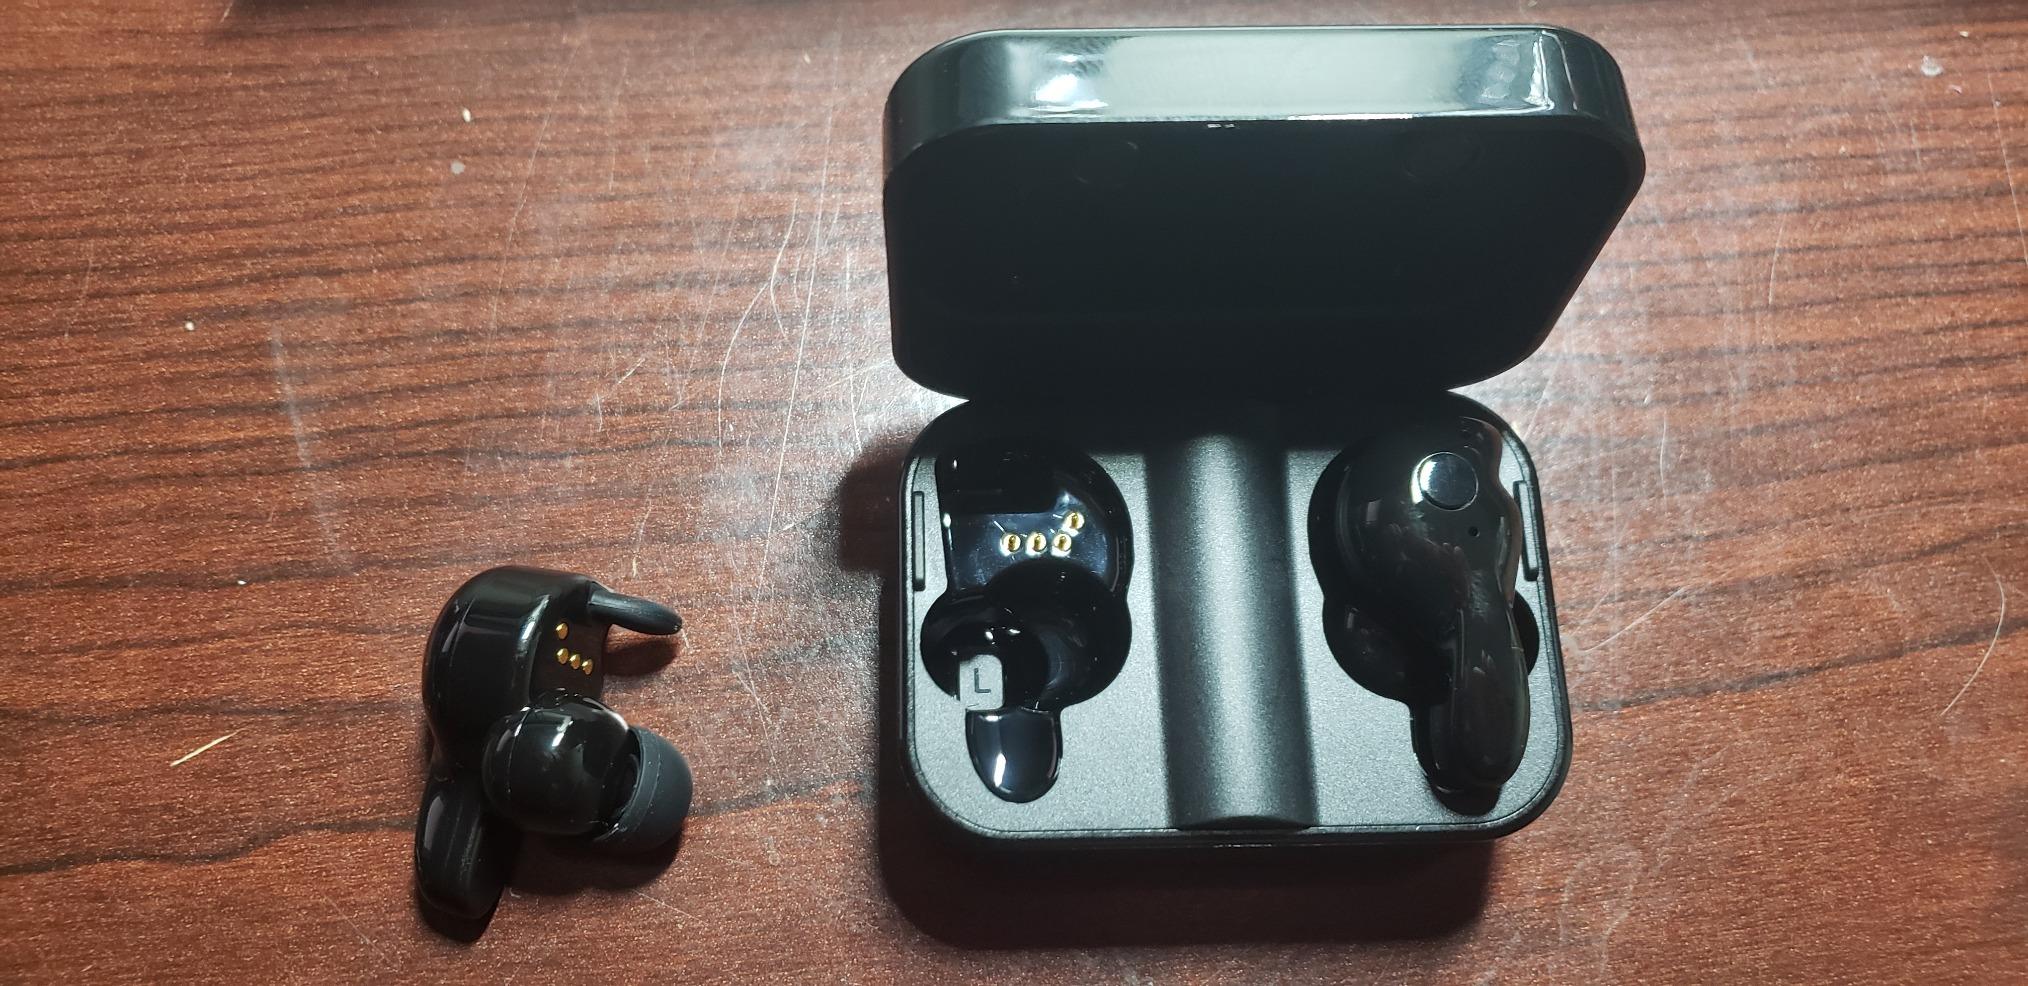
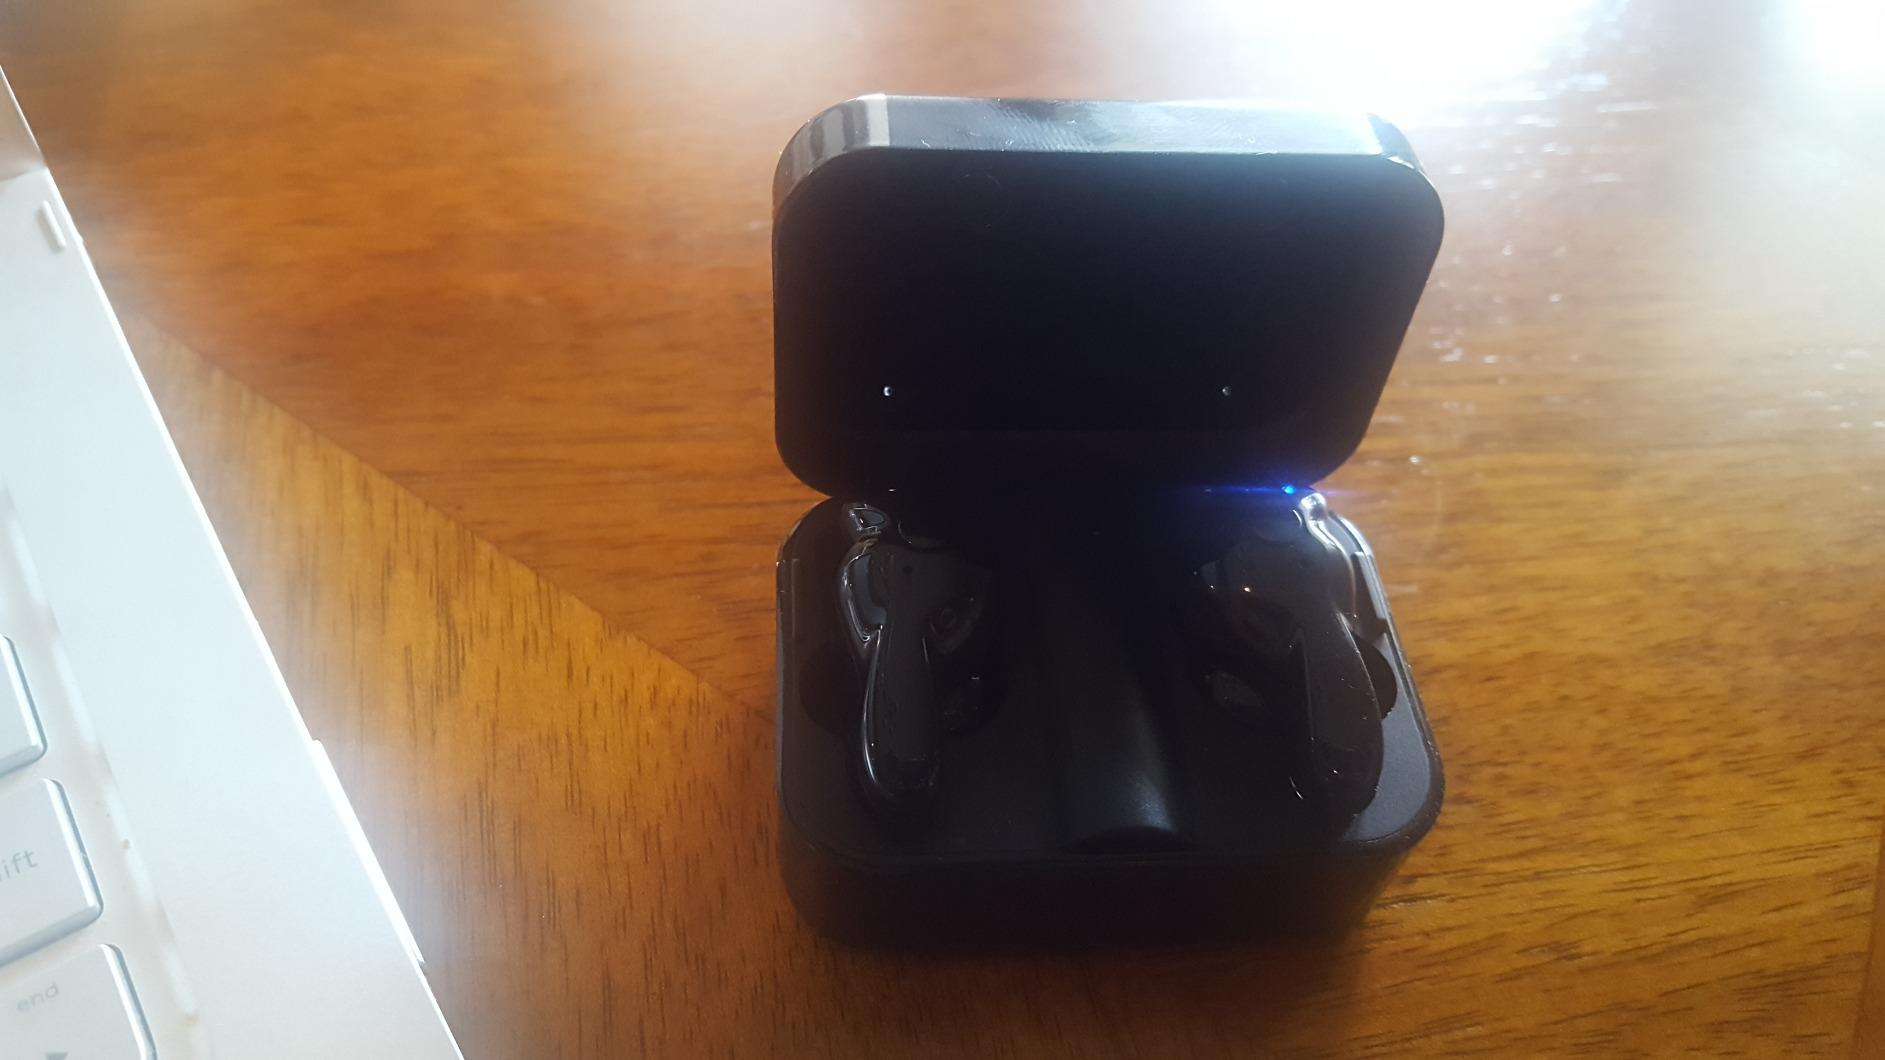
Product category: earbuds
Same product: yes